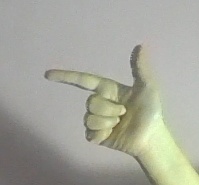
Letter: yaa